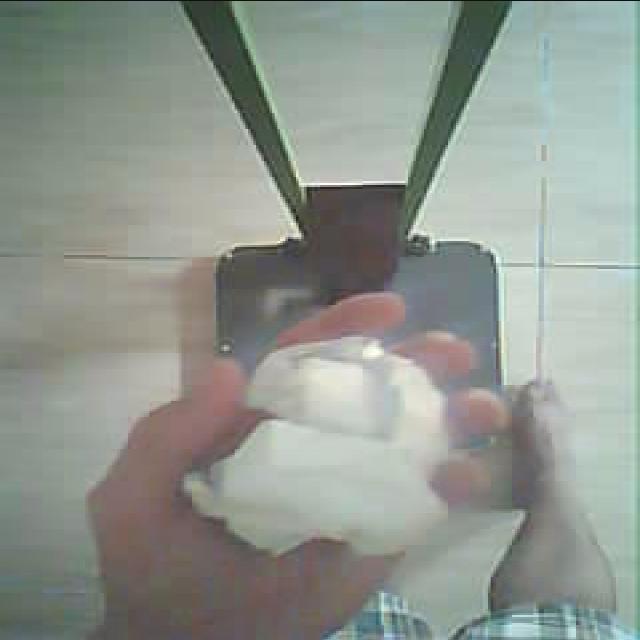
Label: tissues